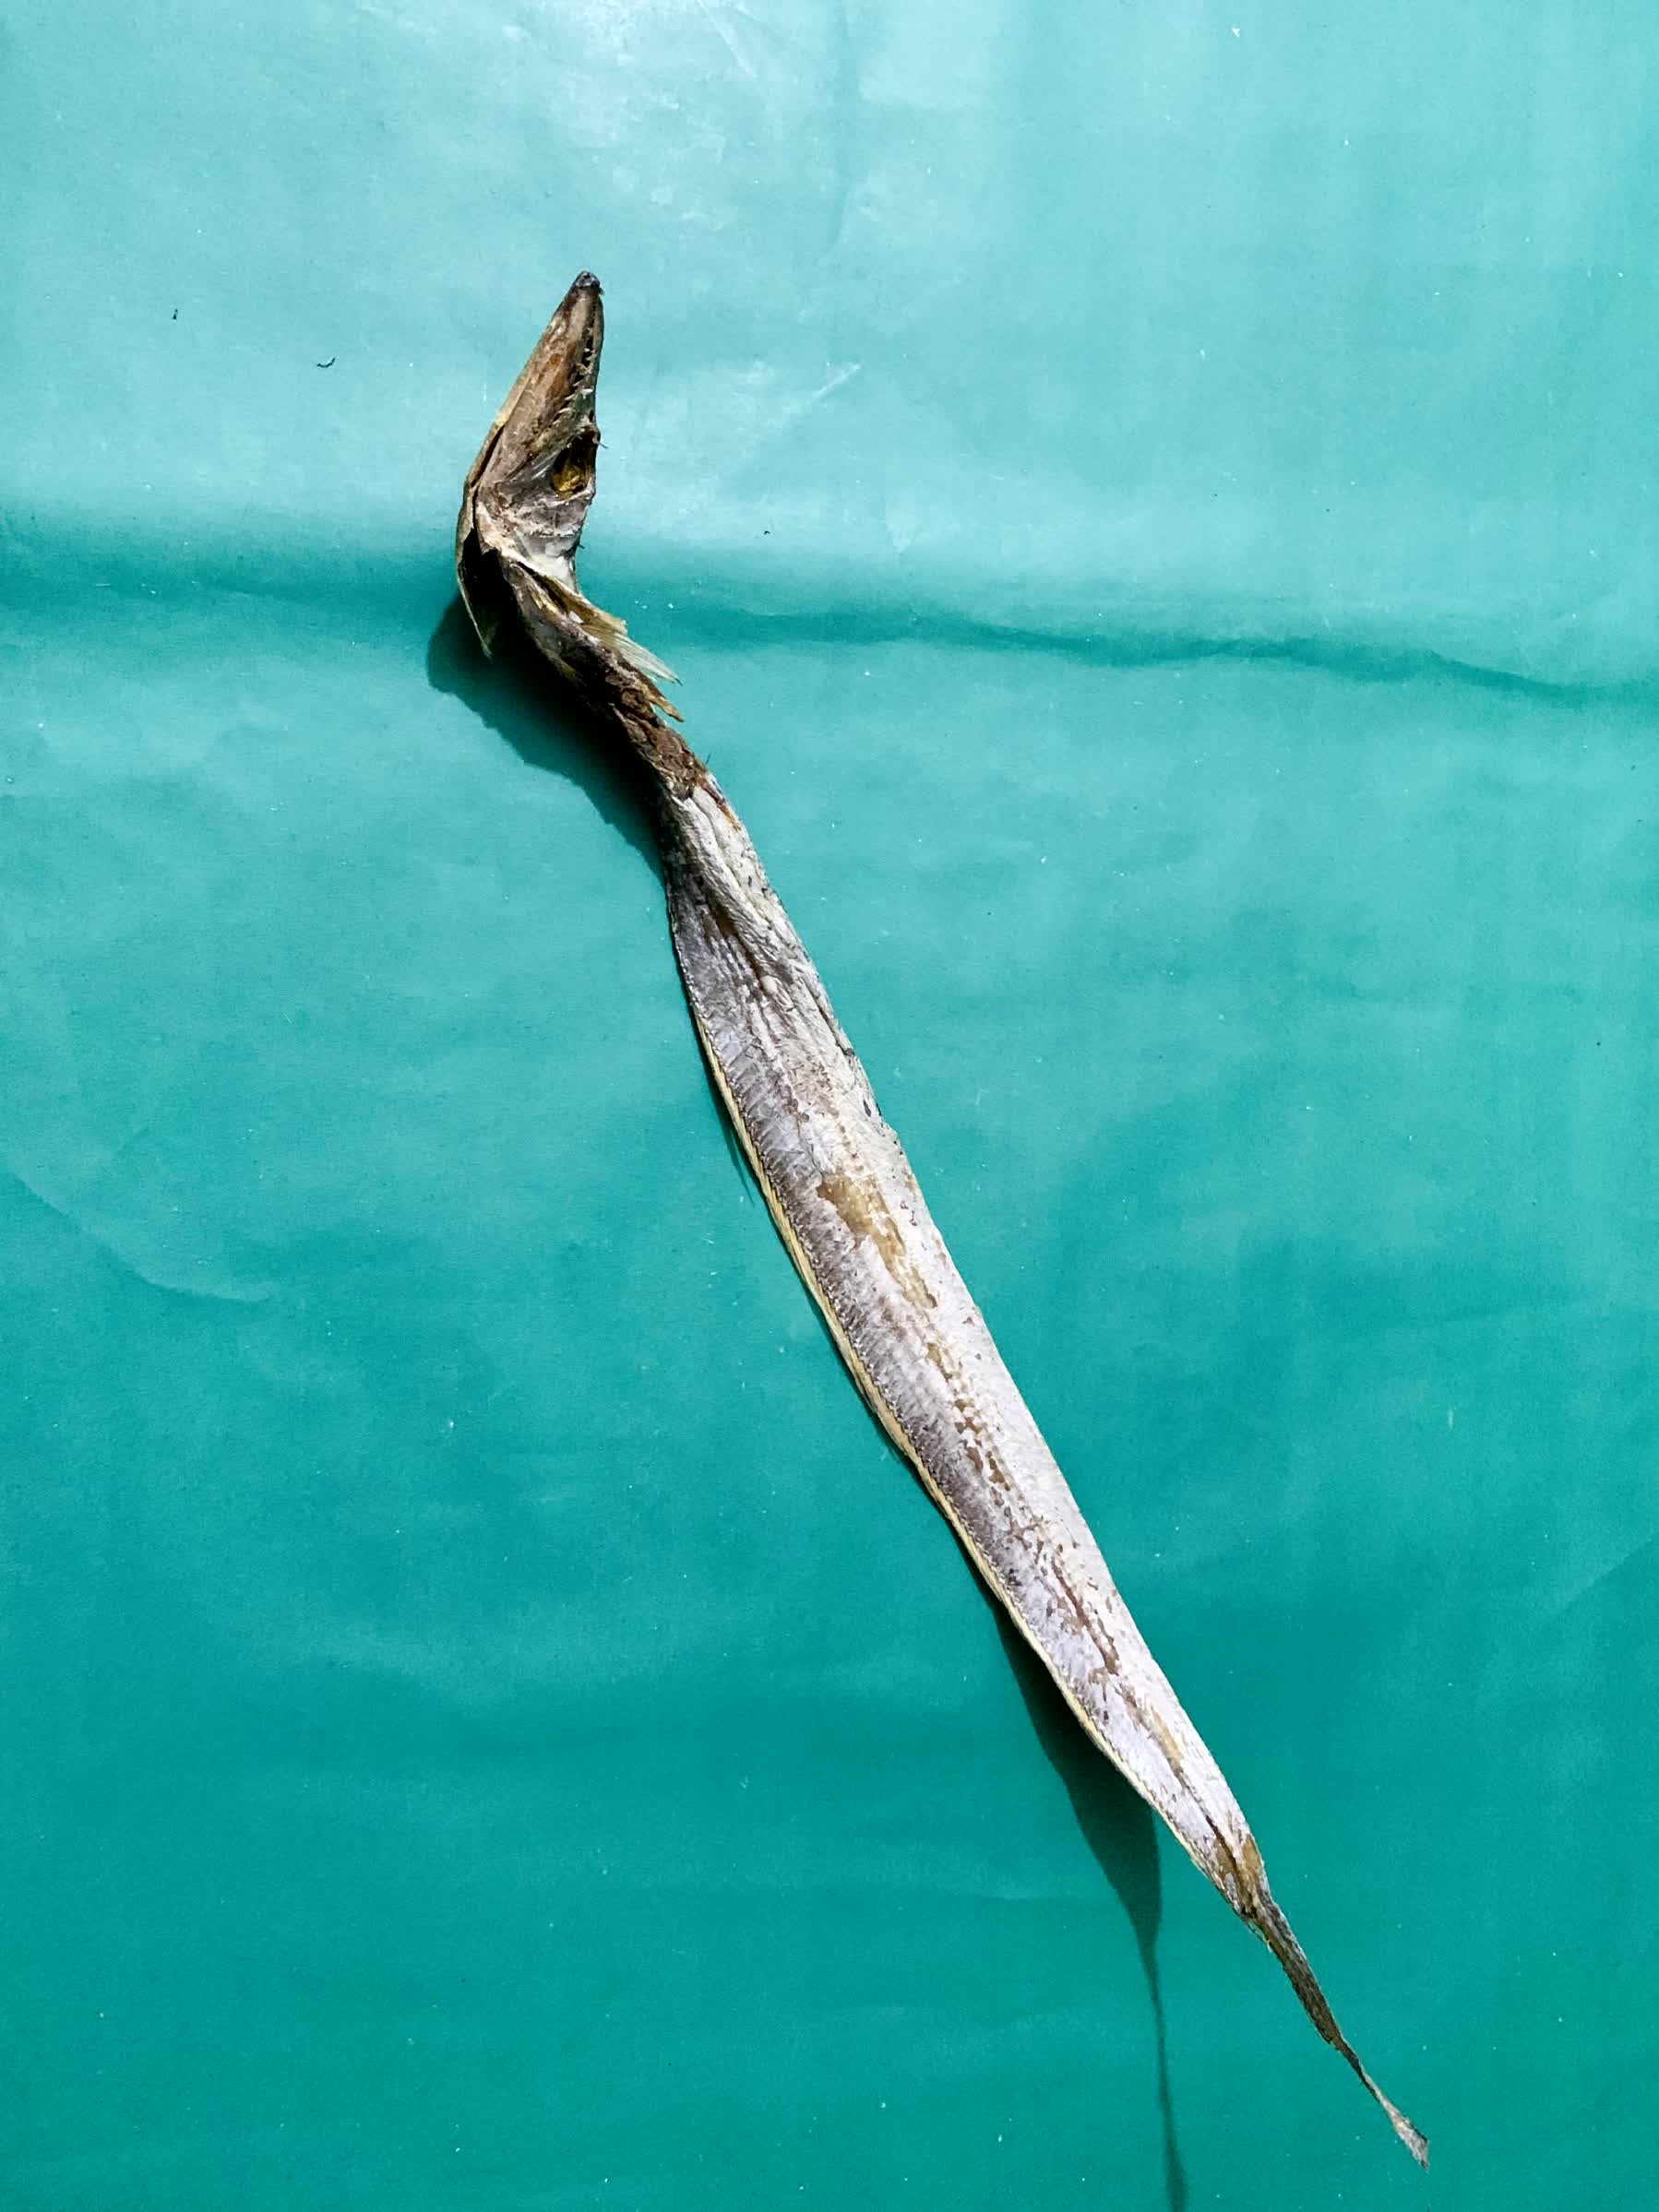
Species: Churi